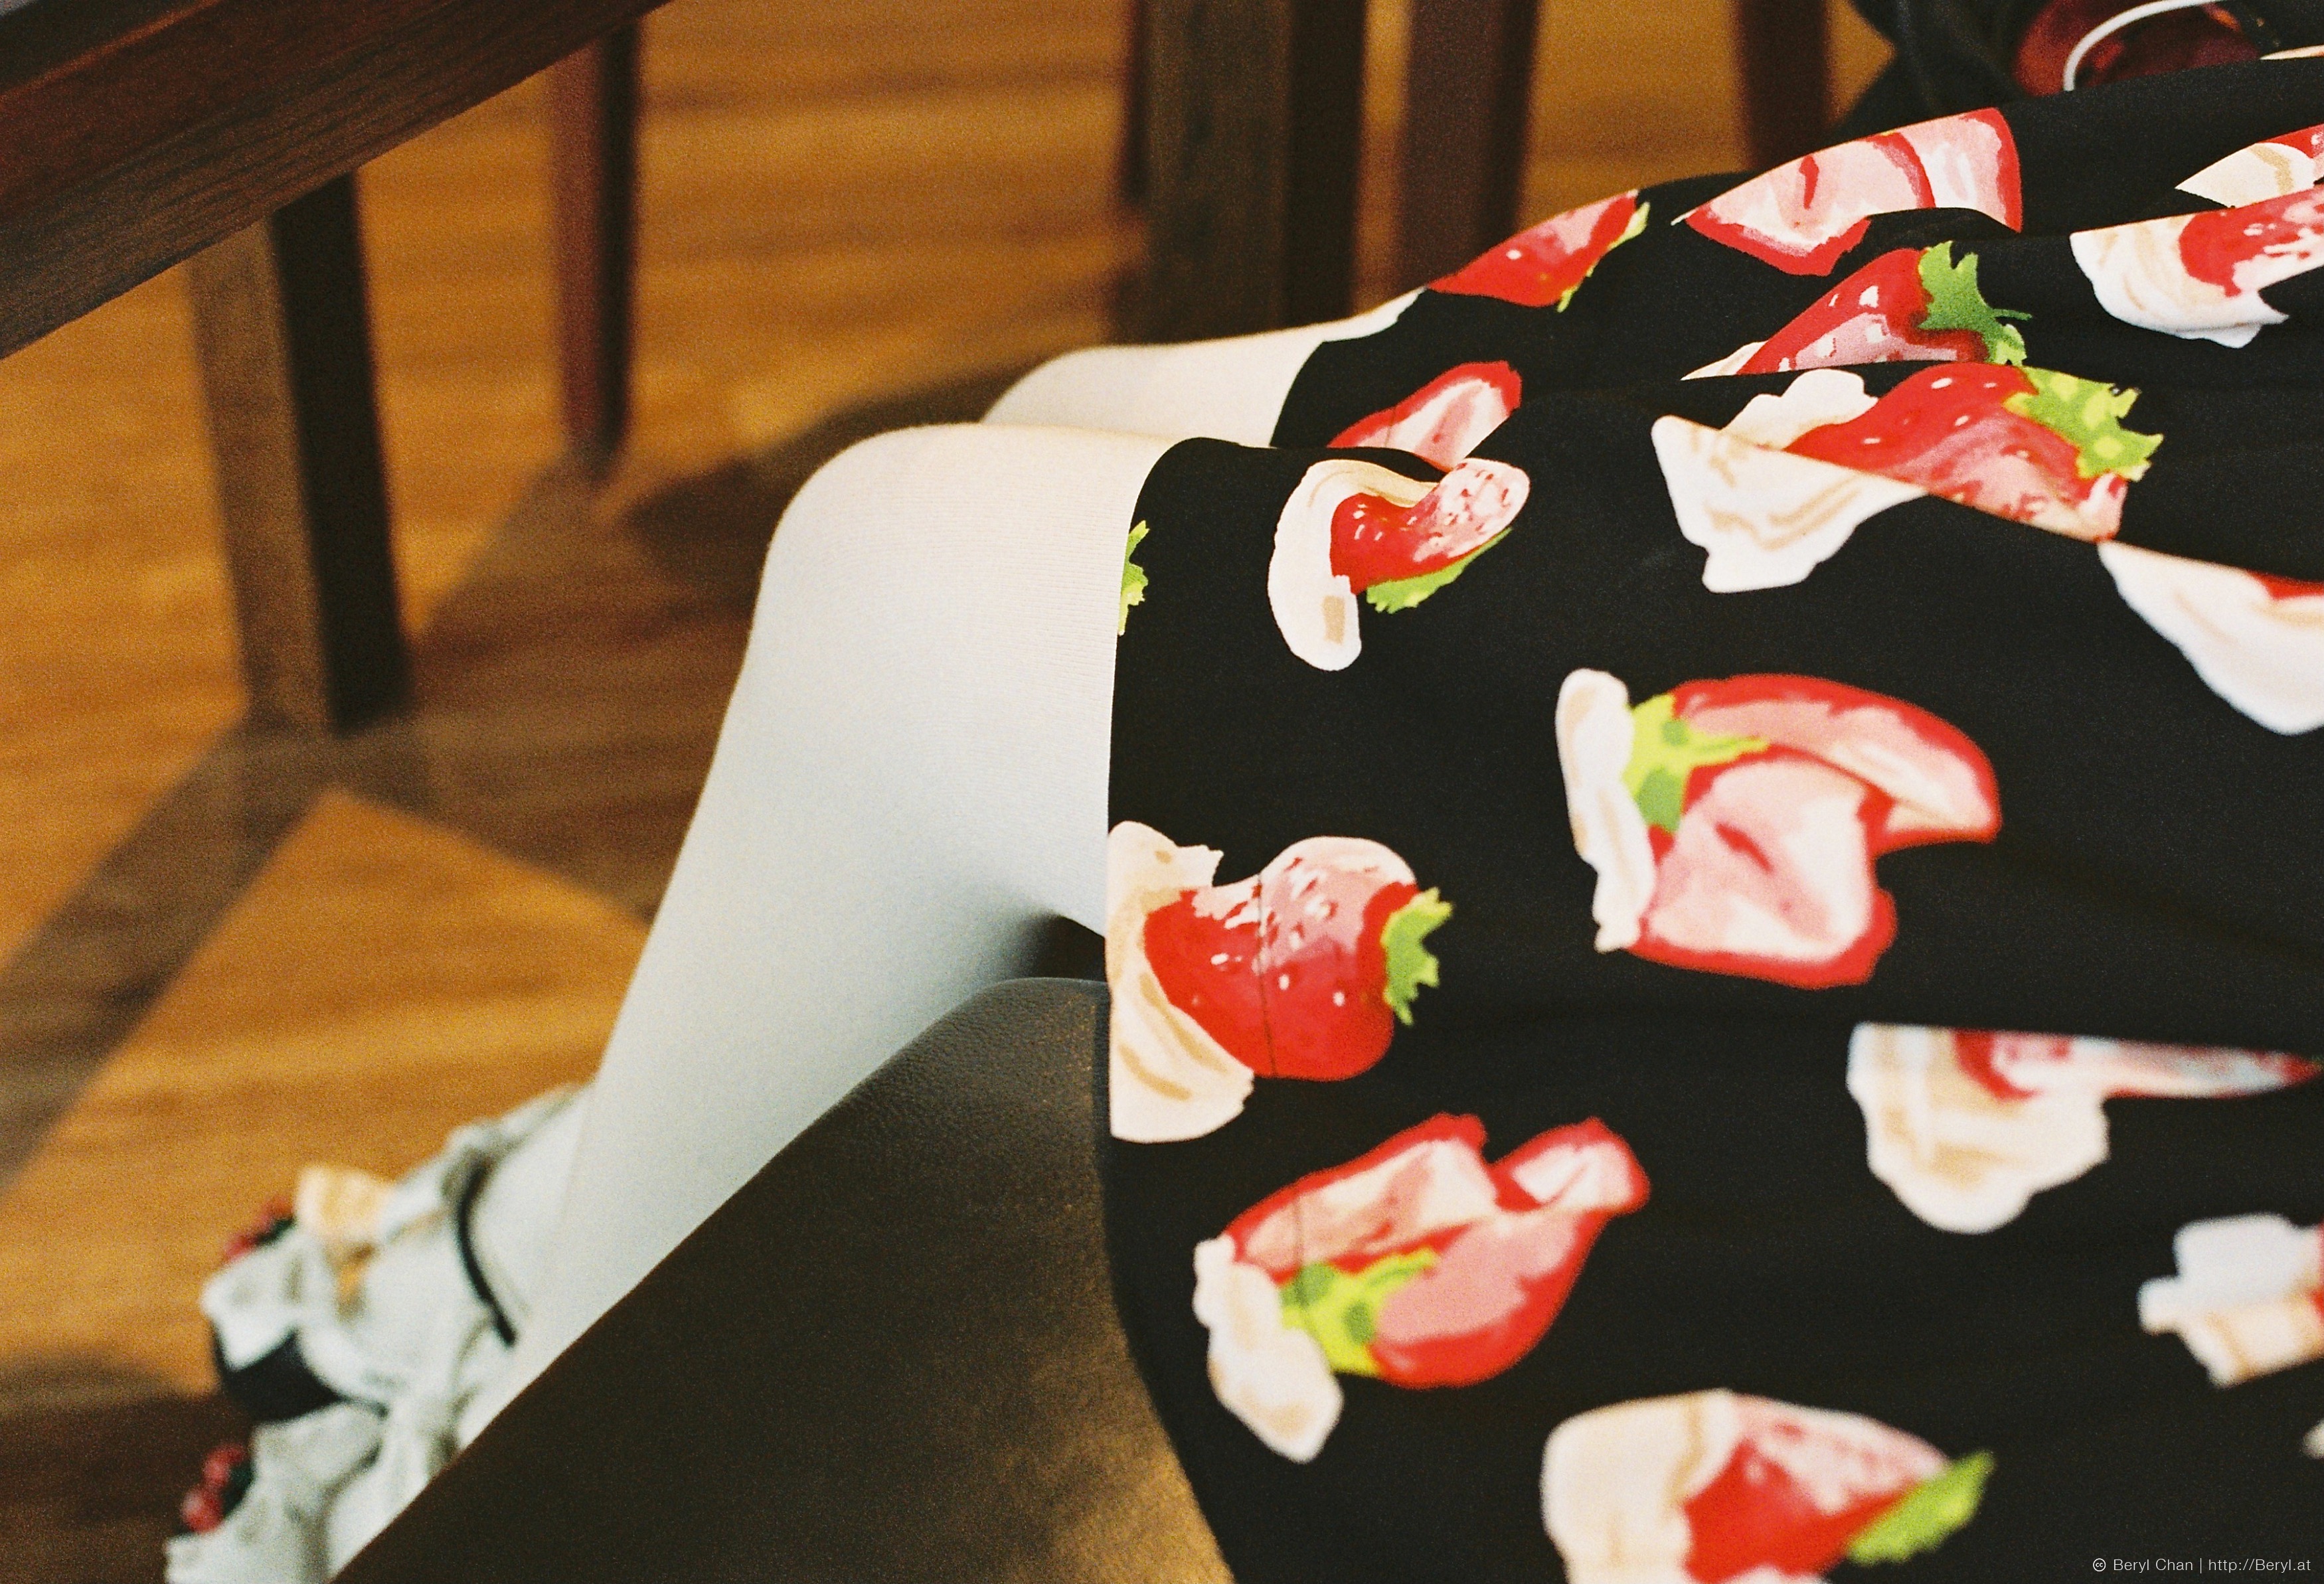
girl, white, flower, cute, film, slr, fujifilm, food, clean, nikon, dessert, strawberry, tablecloth, textile, art, 50mm, dress, legs, skirt, socks, tights, pantyhose, xtra800, outfit, clothes, lolita, whitetights, simple, pure, f3, superia